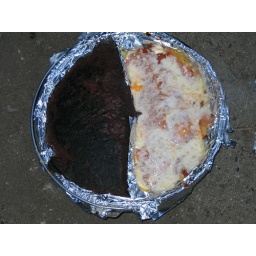
Black forest cake cooking with lasagna in the Dutch oven